Chôros No. 1

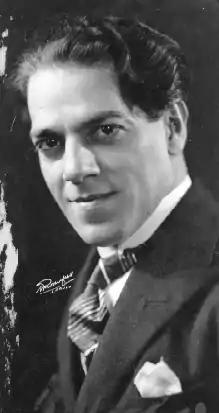
Heitor Villa-Lobos

Chôros No. 1 (Chôro típico brasileiro) is a 1920 composition for guitar by Brazilian composer Heitor Villa-Lobos.